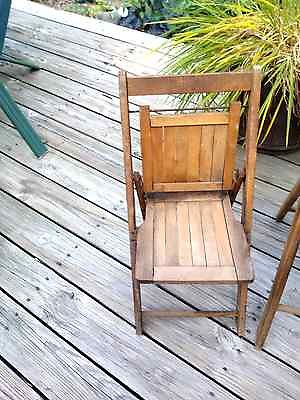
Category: chair